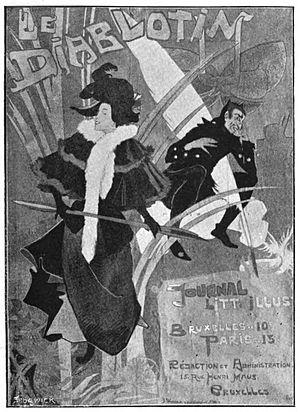
Un diablotin est, dans la mythologie, le folklore et plusieurs traditions, une créature démoniaque de petite taille. Ils sont décrits comme de petites êtres espiègles agités et de taille réduite plutôt que de sérieuses menaces, et occupent une position inférieure dans la hiérarchie de la démonologie. Les assistants du Diable sont parfois nommés des « diablotins ».